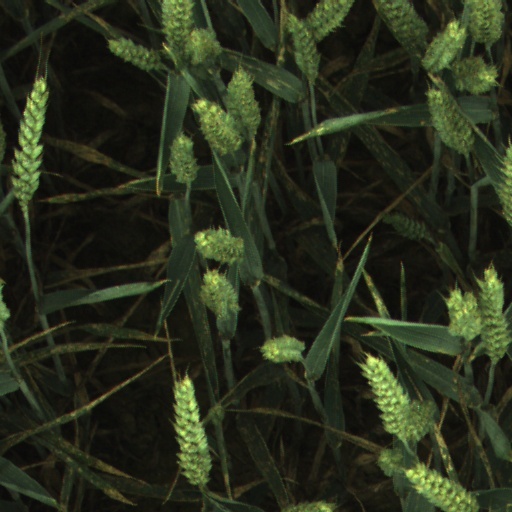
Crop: wheat